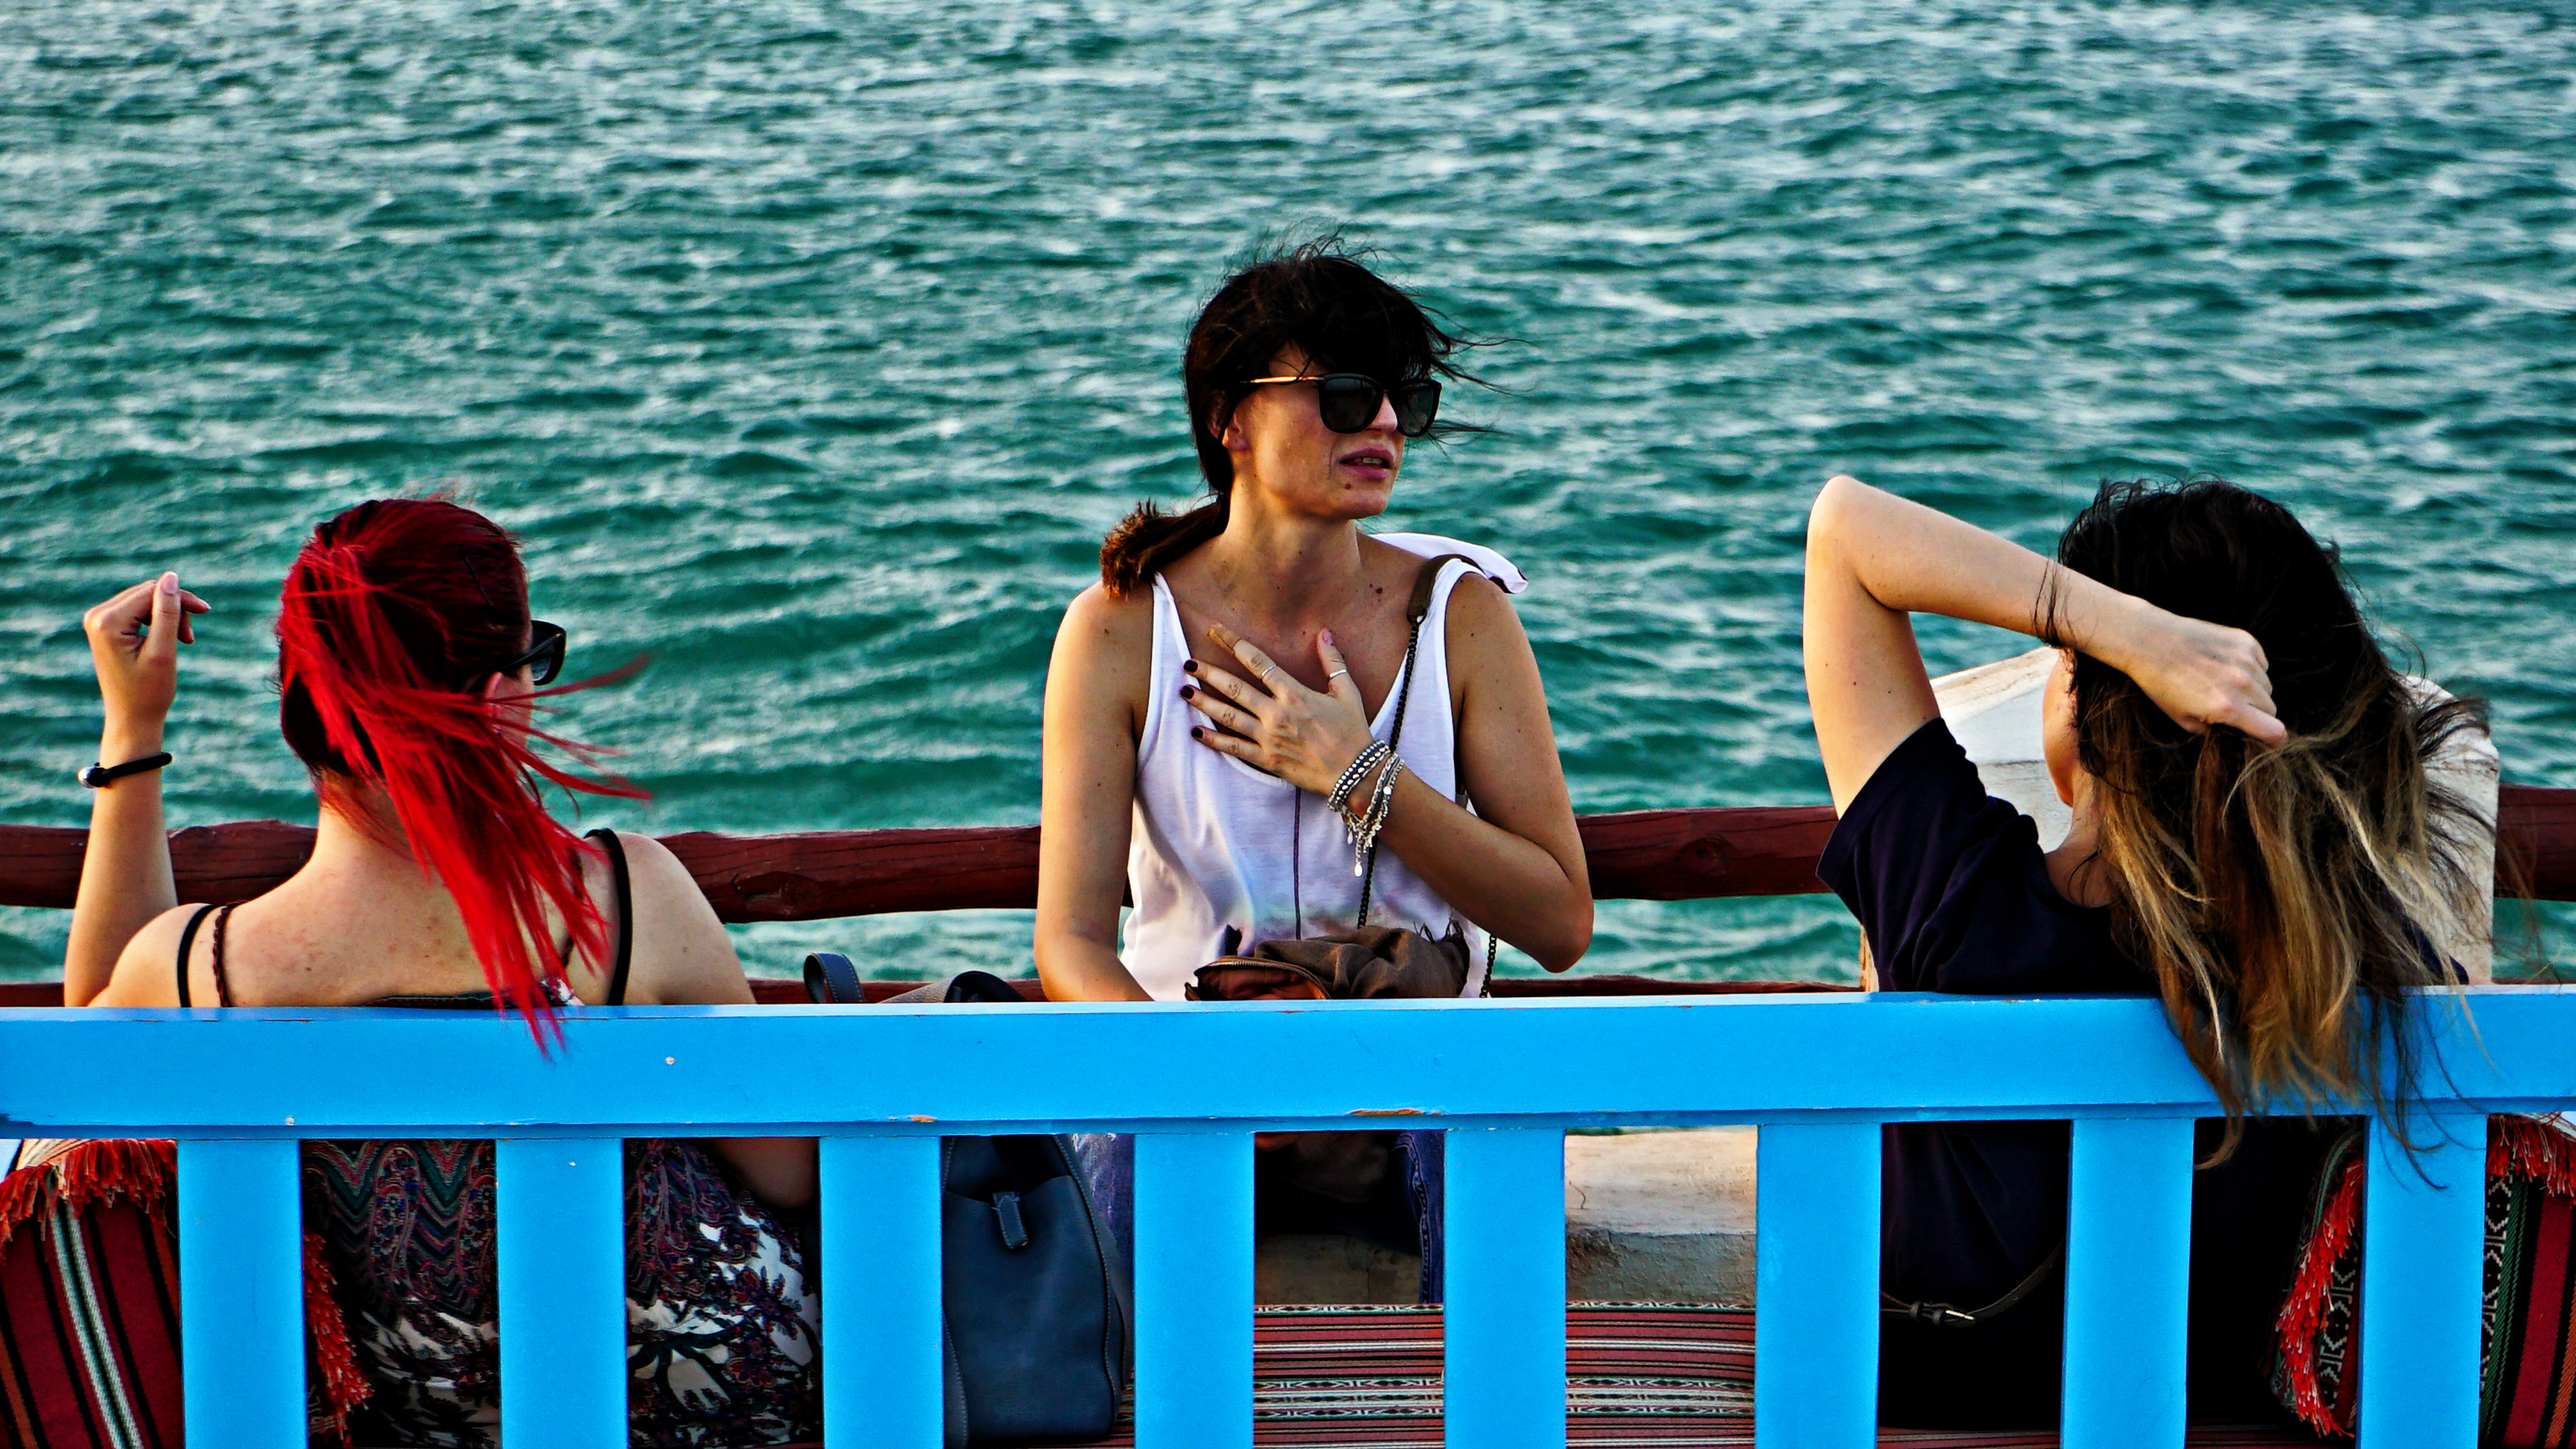
blue, water, vacation, leisure, fun, summer, sea, tourism, sitting, travel, recreation, ocean, beach